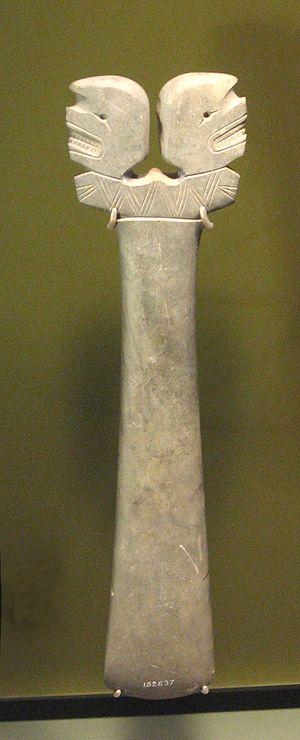
Roche verte est un terme générique pour désigner des minéraux et roches ignées métamorphiques de teintes vertes tels le schiste vert, la chlorastrolite, les serpentines, l'omphacite, la chrysoprase, l'olivine, la néphrite, le jade et la jadéite. Ces roches, jugées de valeur, ont été utilisées comme matériel pour la sculpture d'objets en pierre tels des bijoux, statuettes, outils rituels et autres artefacts propres aux cultures anciennes.